Socialist Federal Republic of Yugoslavia

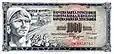
A 1000 dinar banknote, which for a long time had the highest value in the country

In the 1980s, Kosovo Albanians started to demand that their autonomous province be granted the status of a full constituent republic, starting with the 1981 protests. Ethnic tensions between Albanians and Kosovo Serbs remained high over the whole decade, which resulted in the growth of Serb opposition to the high autonomy of provinces and ineffective system of consensus at the federal level across Yugoslavia, which were seen as an obstacle for Serb interests. In 1987, Slobodan Milošević came to power in Serbia, and through a series of populist moves acquired "de facto" control over Kosovo, Vojvodina, and Montenegro, garnering a high level of support among Serbs for his centralist policies. Milošević was met with opposition by party leaders of the western constituent republics of Slovenia and Croatia, who also advocated greater democratisation of the country in line with the Revolutions of 1989 in Eastern Europe. The League of Communists of Yugoslavia dissolved in January 1990 along federal lines. Republican communist organisations became the separate socialist parties.